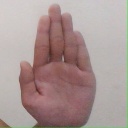
अक्षर: ध